Nakanoshima Station (Kanagawa)

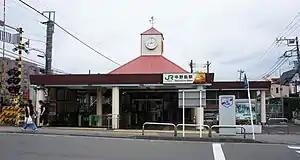
Nakanoshima Station, September 2019

is a passenger railway station located in Tama-ku, Kawasaki, Kanagawa Prefecture, Japan, operated by the East Japan Railway Company (JR East).